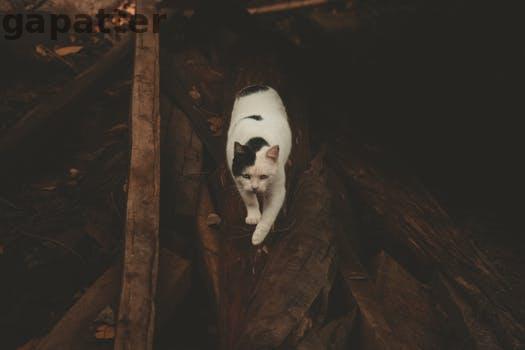
Label: Watermark